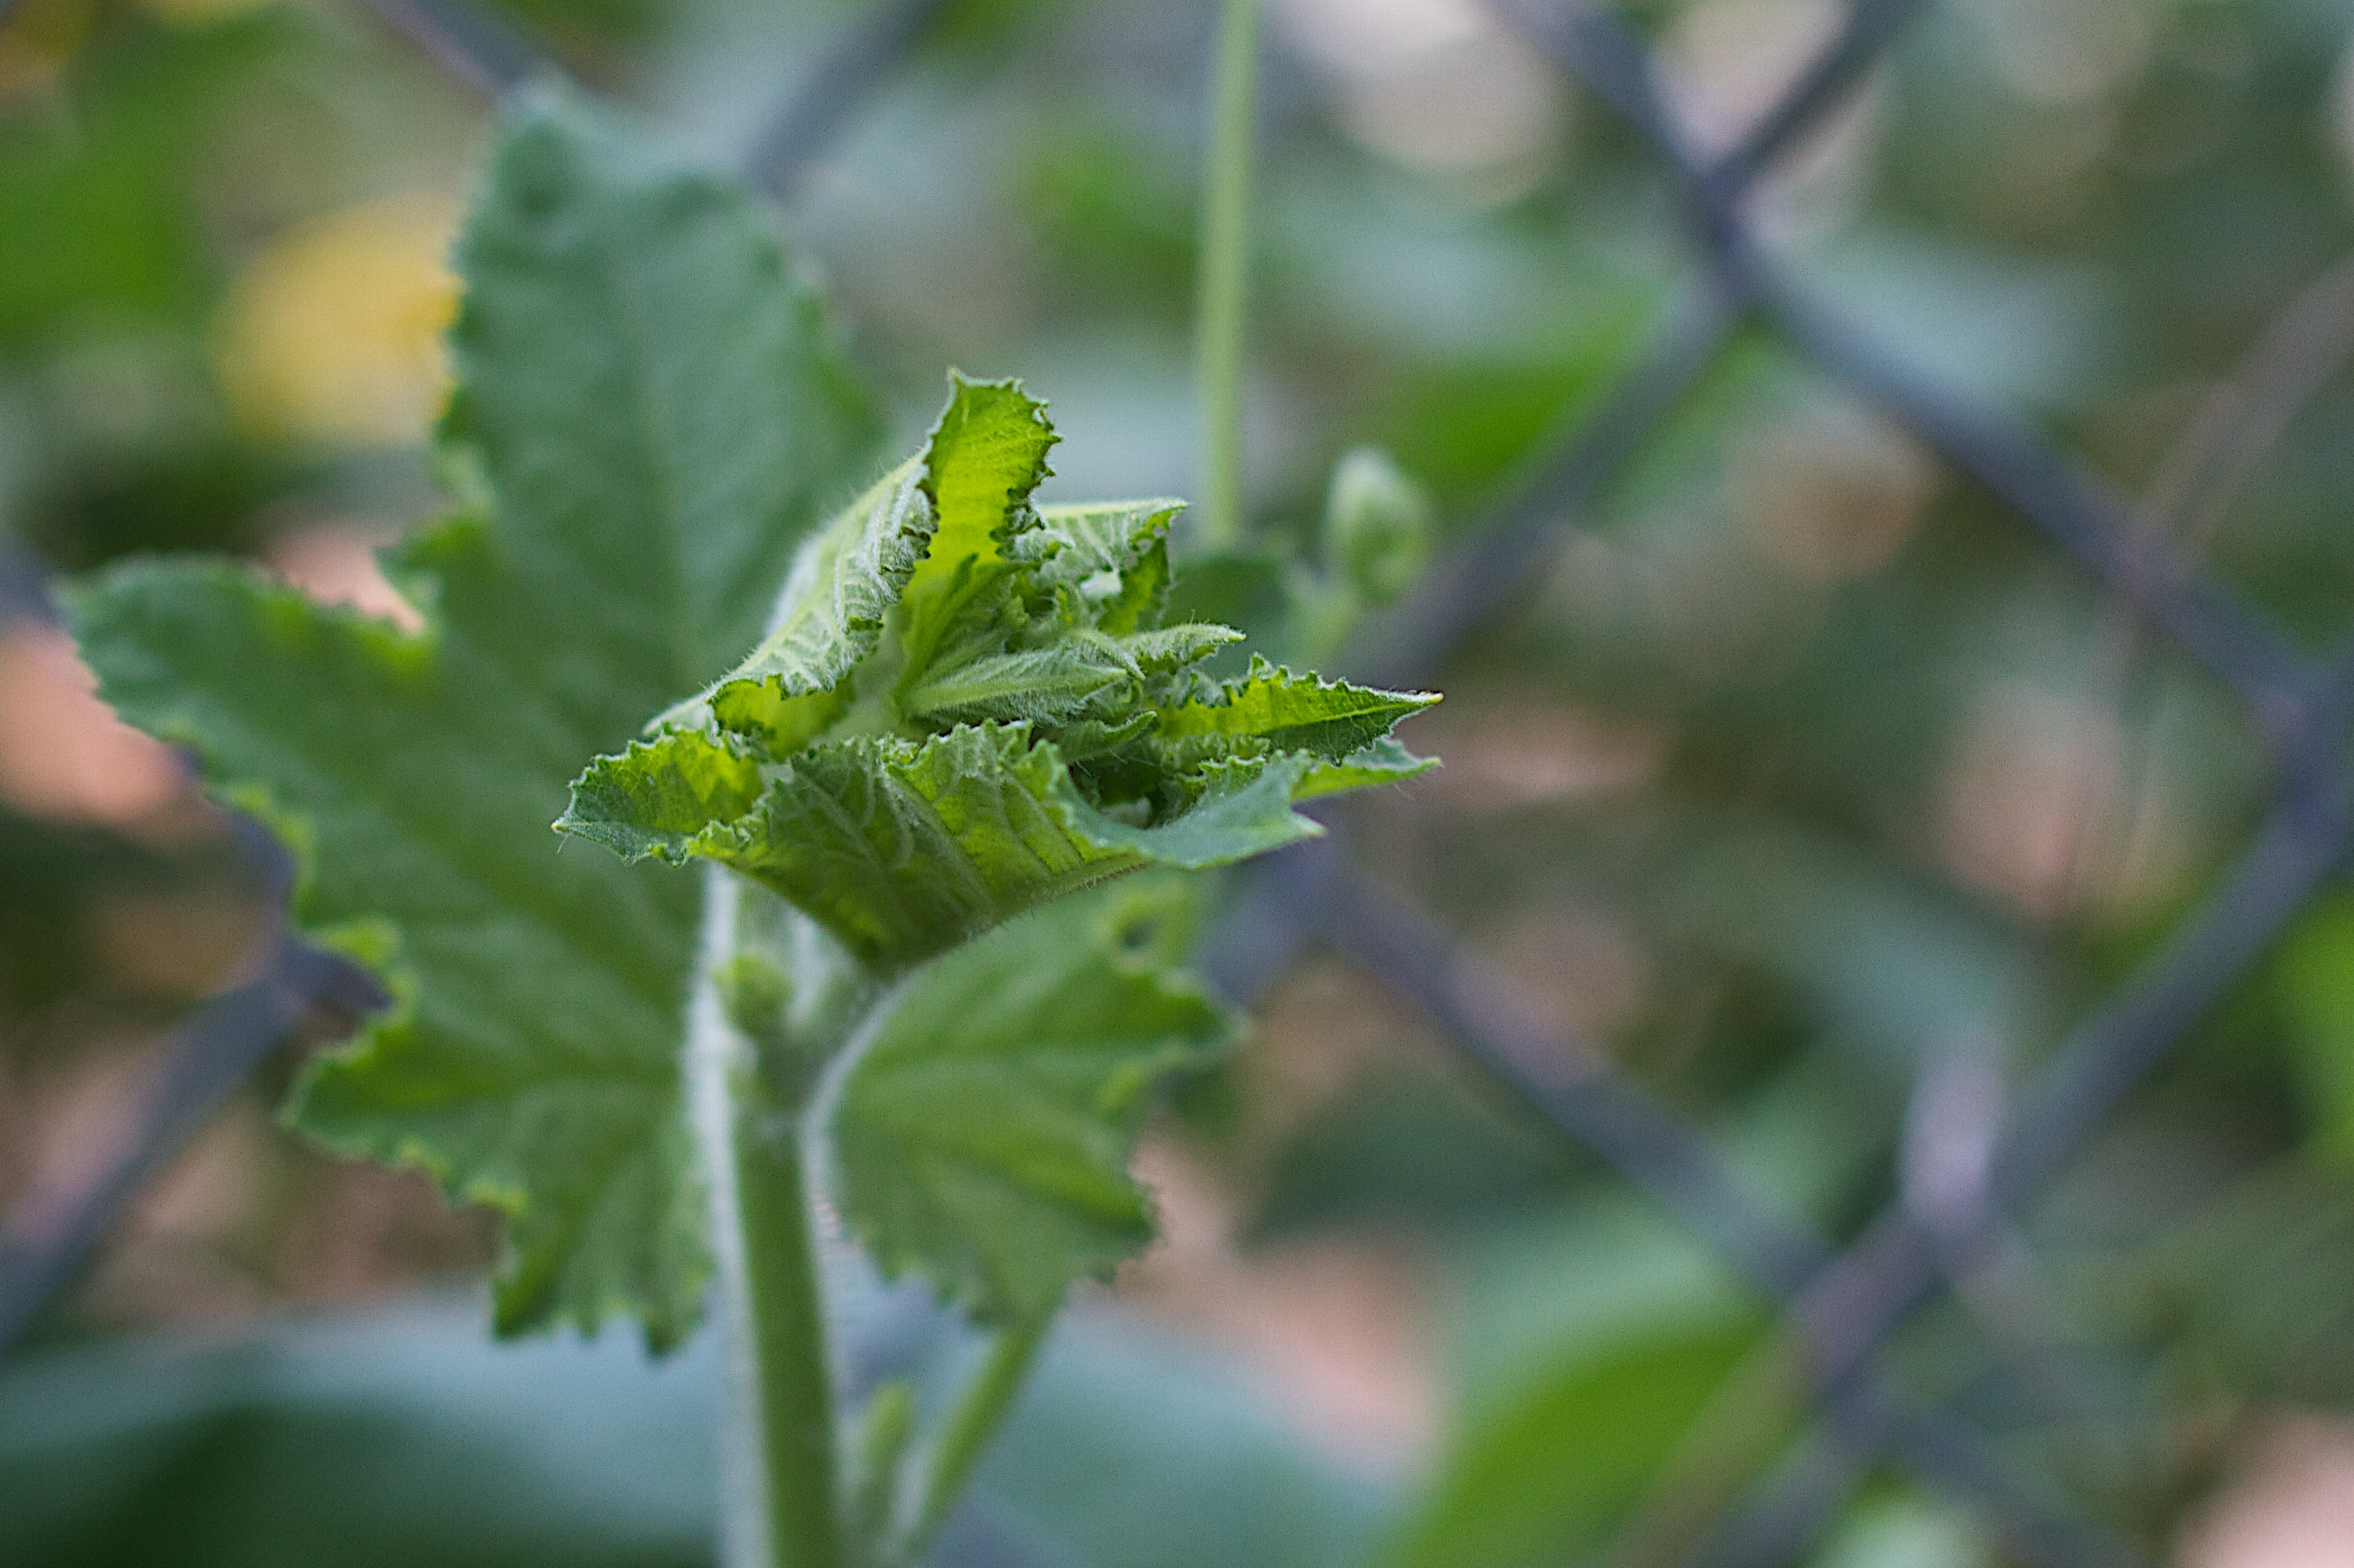
plant, leaf, flower, food, green, herb, produce, vegetable, flora, macro photography, flowering plant, annual plant, plant stem, land plant